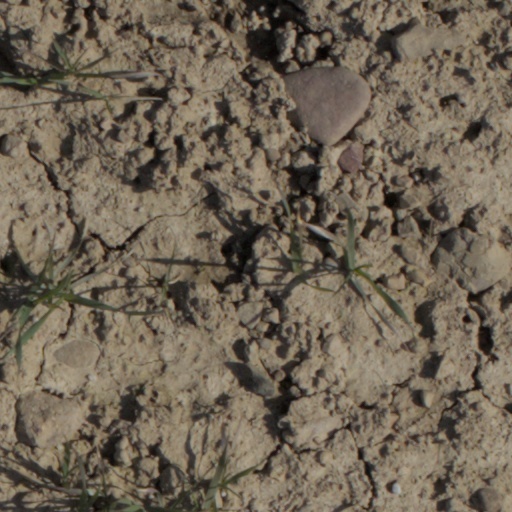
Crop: wheat